Henri Gaspard de Schaller

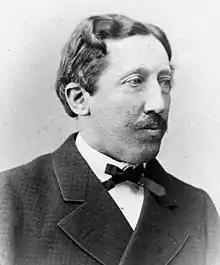
Henri Gaspard de Schaller

Henri Gaspard de Schaller (8 October 1828 – 18 May 1900) was a Swiss politician and President of the Swiss Council of States (1892/1893).